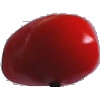
Label: Tomato 2